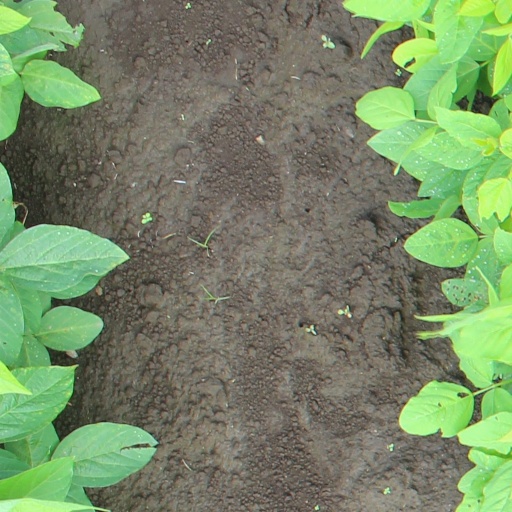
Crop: soybean